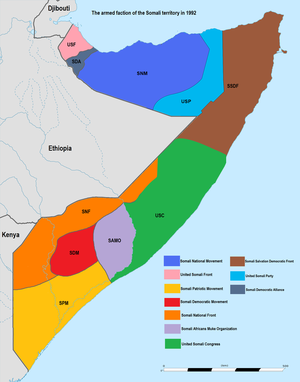
La faction armée du territoire somalien en 1992 العربية: فصيل مسلح من الأراضي الصومالية في عام 1992